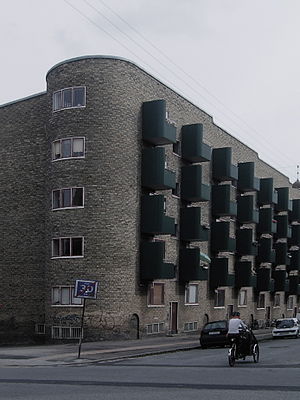
Povl Baumann / Værker
Storgården (1935)
Povl Erik Raimund Baumann var en dansk arkitekt, der var en væsentlig skikkelse i nyklassicismen og funktionalismen. Han var bl.a. medstifter af og formand for Den frie Architektforening.